Chess clock

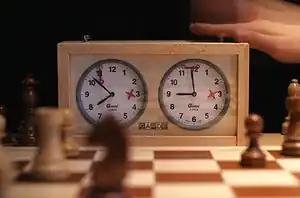
An analog chess clock

A chess clock is a device that comprises two adjacent clocks with buttons to stop one clock while starting the other, so that the two clocks never run simultaneously. The clocks are used in games where the time is allocated between two parties. The purpose is to keep track of the total time each party takes and prevent delays. Parties may take more or less time over any individual move.